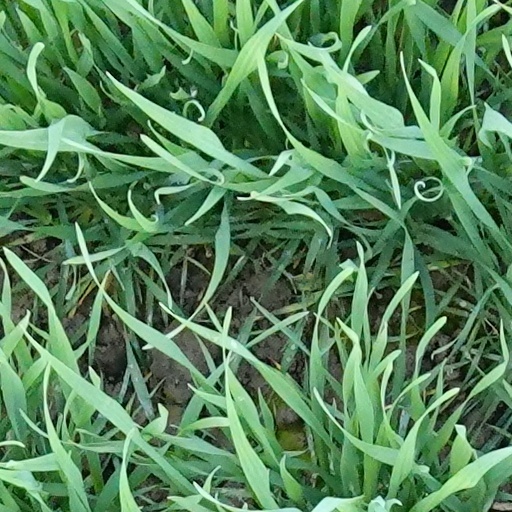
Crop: wheat